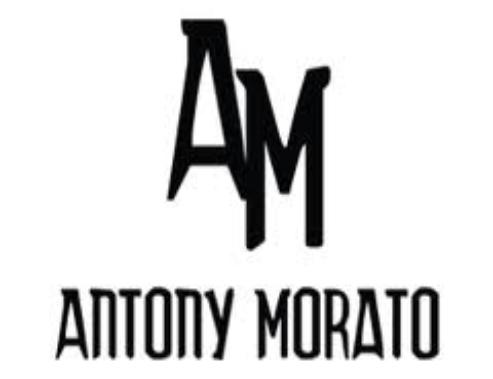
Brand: Antony Morato
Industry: Clothes